Vorarlberg

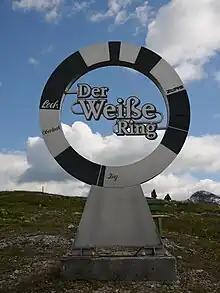
The ski circuit "Der Weiße Ring" in Lech am Arlberg

The main line is the Vorarlberg railway line, which traverses the state in north–south direction and which extends northwards into Germany. South of Bregenz, it connects with the St. Margrethen–Lauterach line, which leads towards Switzerland. In Feldkirch, the main line meets the Feldkirch–Buchs railway line to Liechtenstein and Switzerland. The Vorarlberg railway line's southern terminus is Bludenz, where it meets the Arlberg Railway to Tyrol and the Bludenz–Schruns railway ("Montafonerbahn") line to Schruns in the Montafon Valley. Most of these lines are owned and operated by Austrian Federal Railways (ÖBB). Since December 2023, WESTbahn also operates between Wien Westbahnhof and Bregenz. Regional train services are provided by Vorarlberg S-Bahn, with some lines being also part of Bodensee S-Bahn.